L'entourage

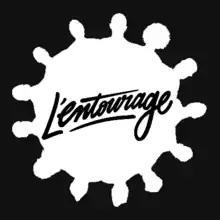
Logo of L'entourage

The collective's first studio album ""Jeunes Entrepreneurs"" was launched by Believe Recordings on 26 May 2014 with a premier concert at the Paris Olympia on 14 June 2014 with all members of the collective on stage.